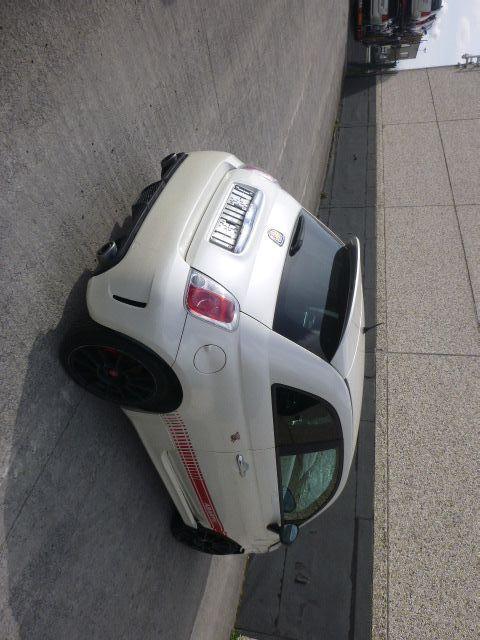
Aucun dommage détecté.
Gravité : aucun